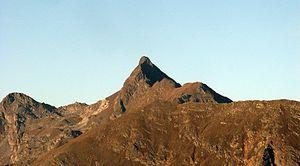
La Corno Bianco ou Penser Weisshorn est un sommet des Alpes, à 2 705 m, dans les Alpes de Sarntal, en Italie.